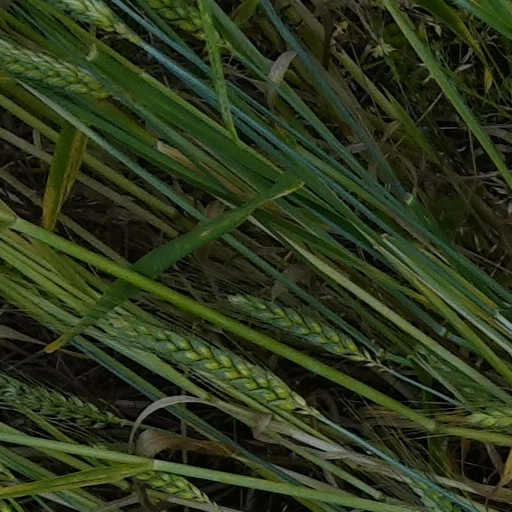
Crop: wheat